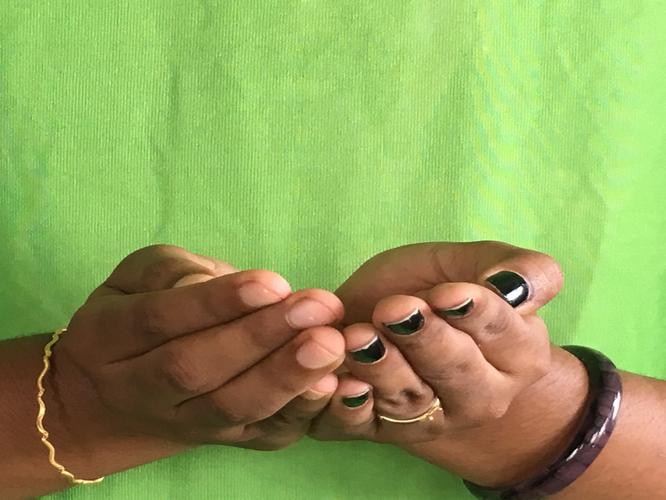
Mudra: Pushpaputa
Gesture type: double_hand